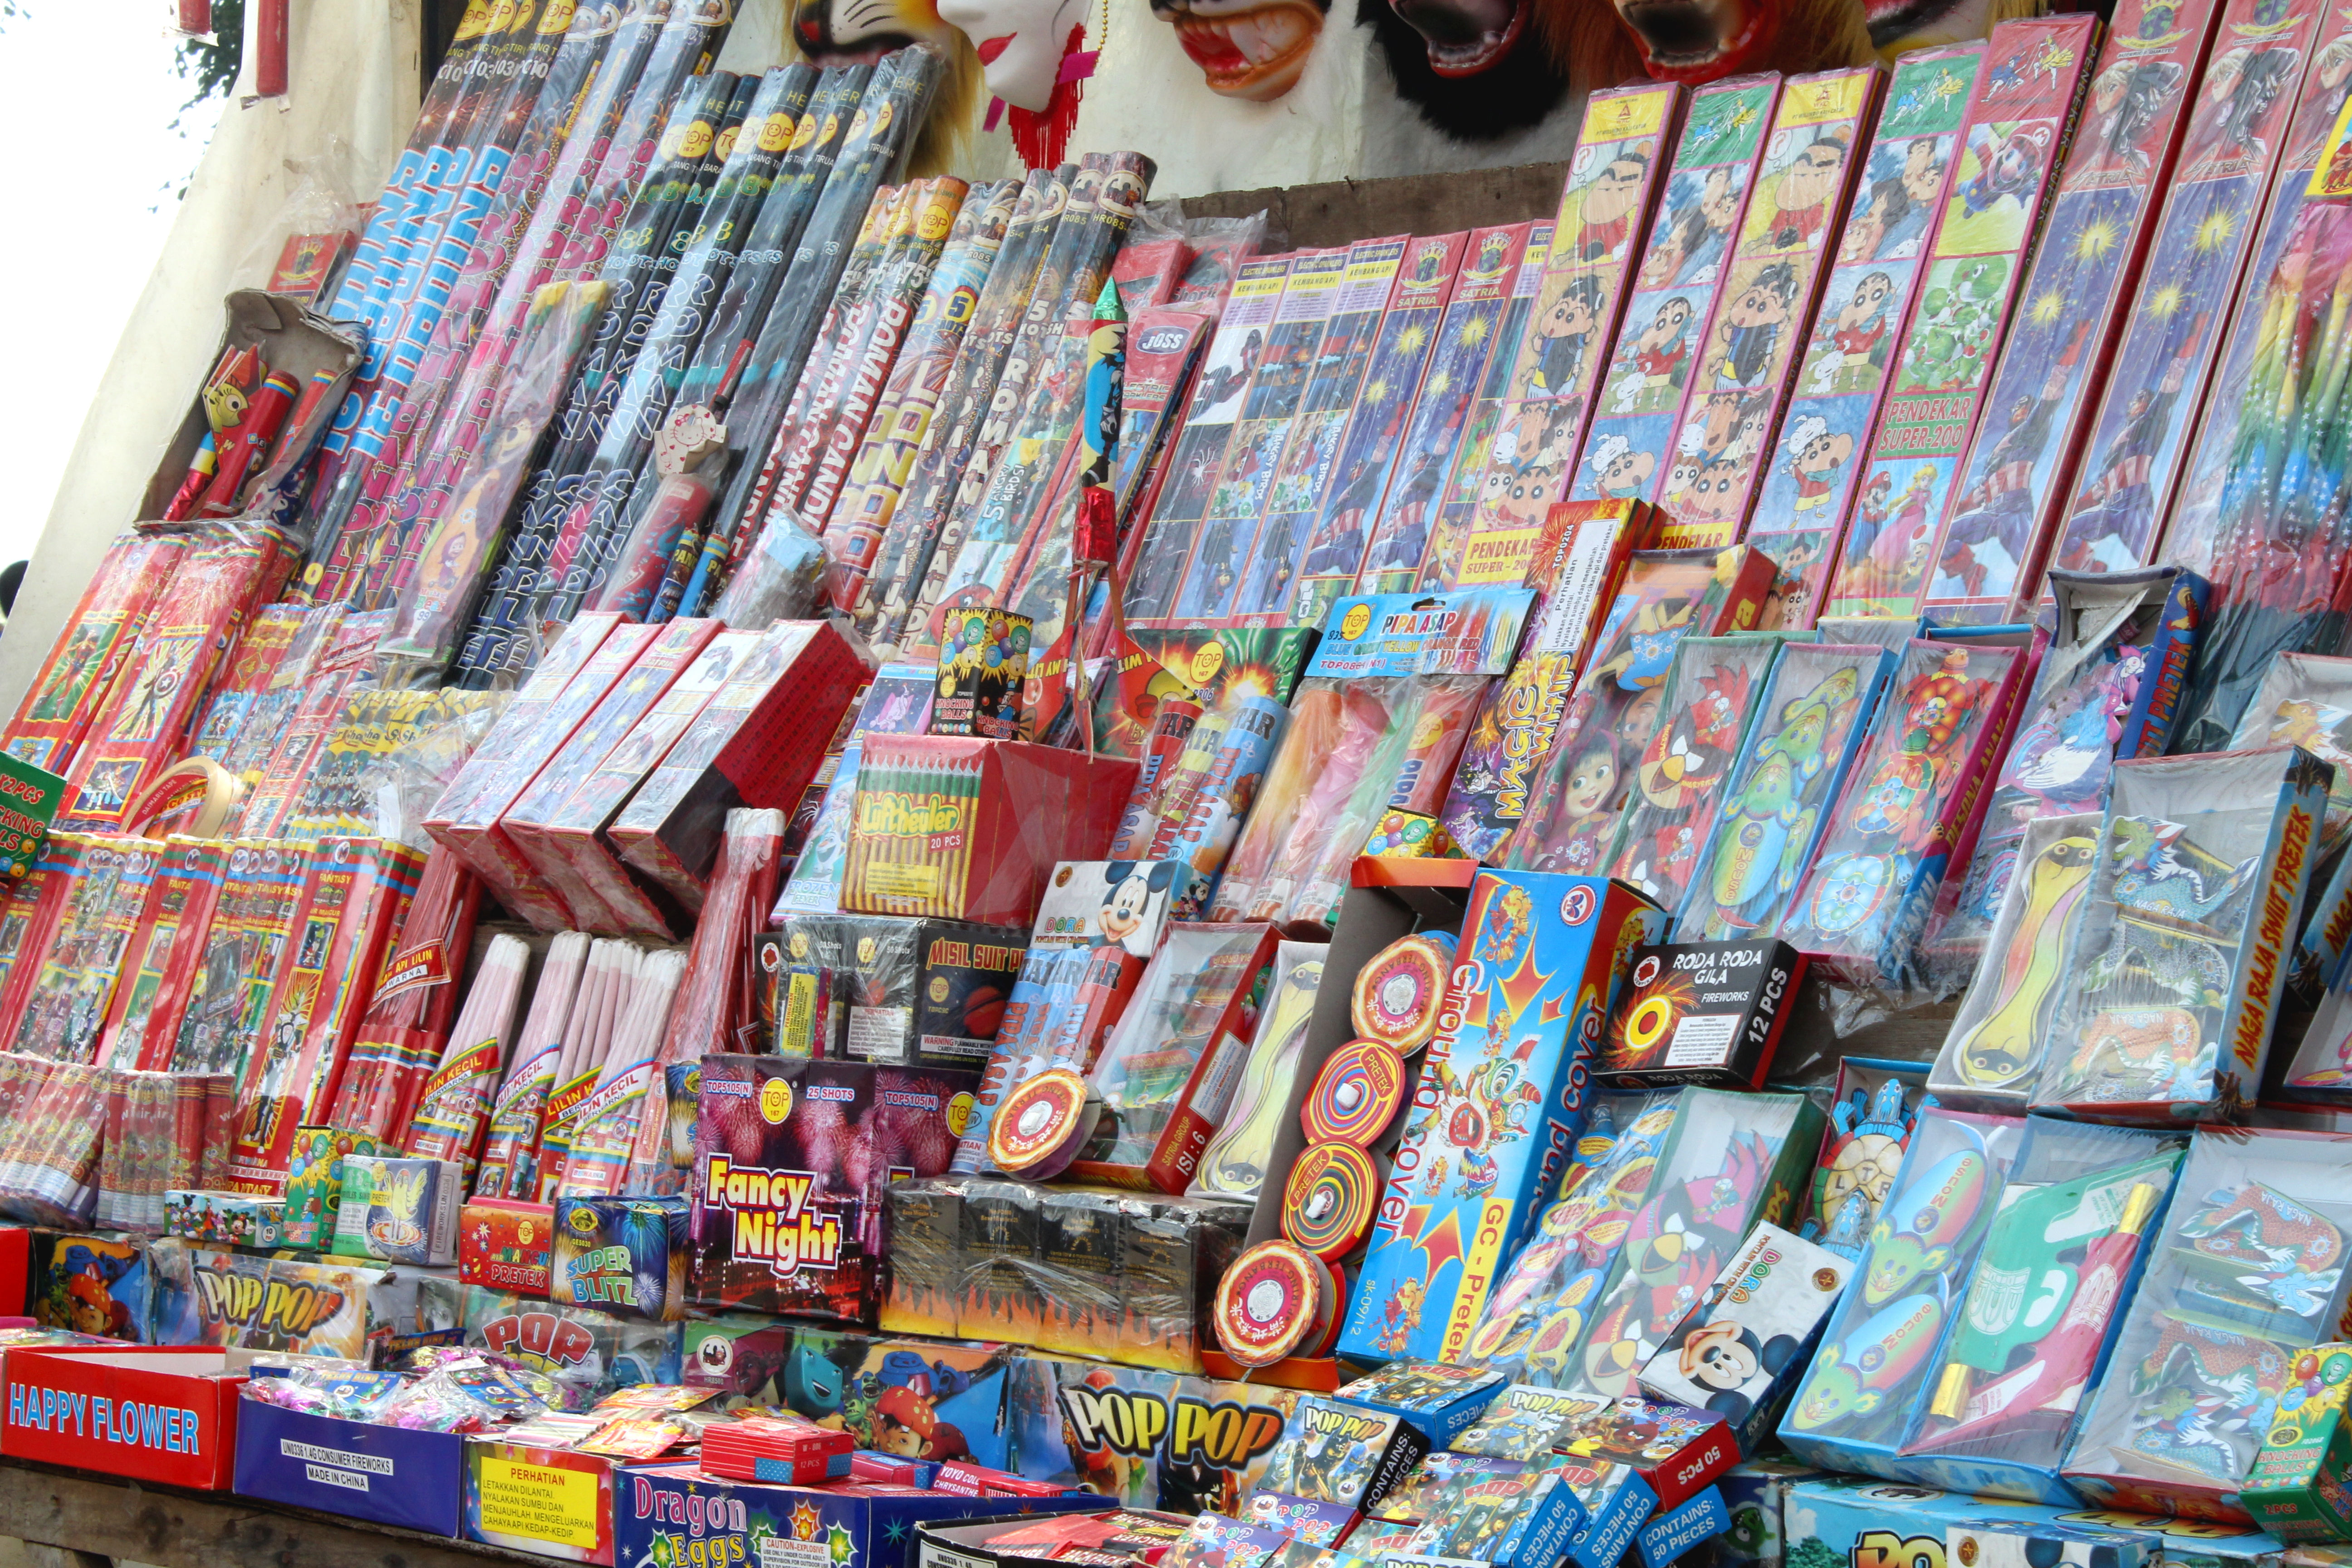
firework, celebrate, celebration, sell, seller, traditional, product, convenience store, inventory, retail, bookselling, textile, newsagent's shop, collection, bazaar, marketplace